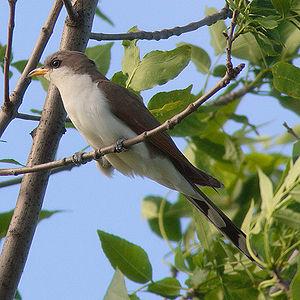
Le Coulicou à bec jaune est une espèce de coucou américain de la famille des Cuculidae.